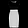
Label: Dress